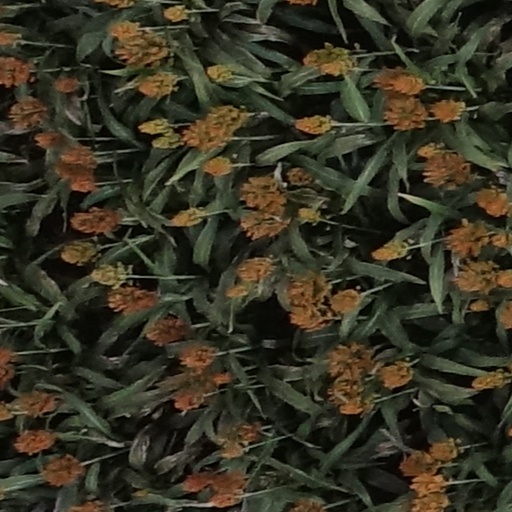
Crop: sorghum